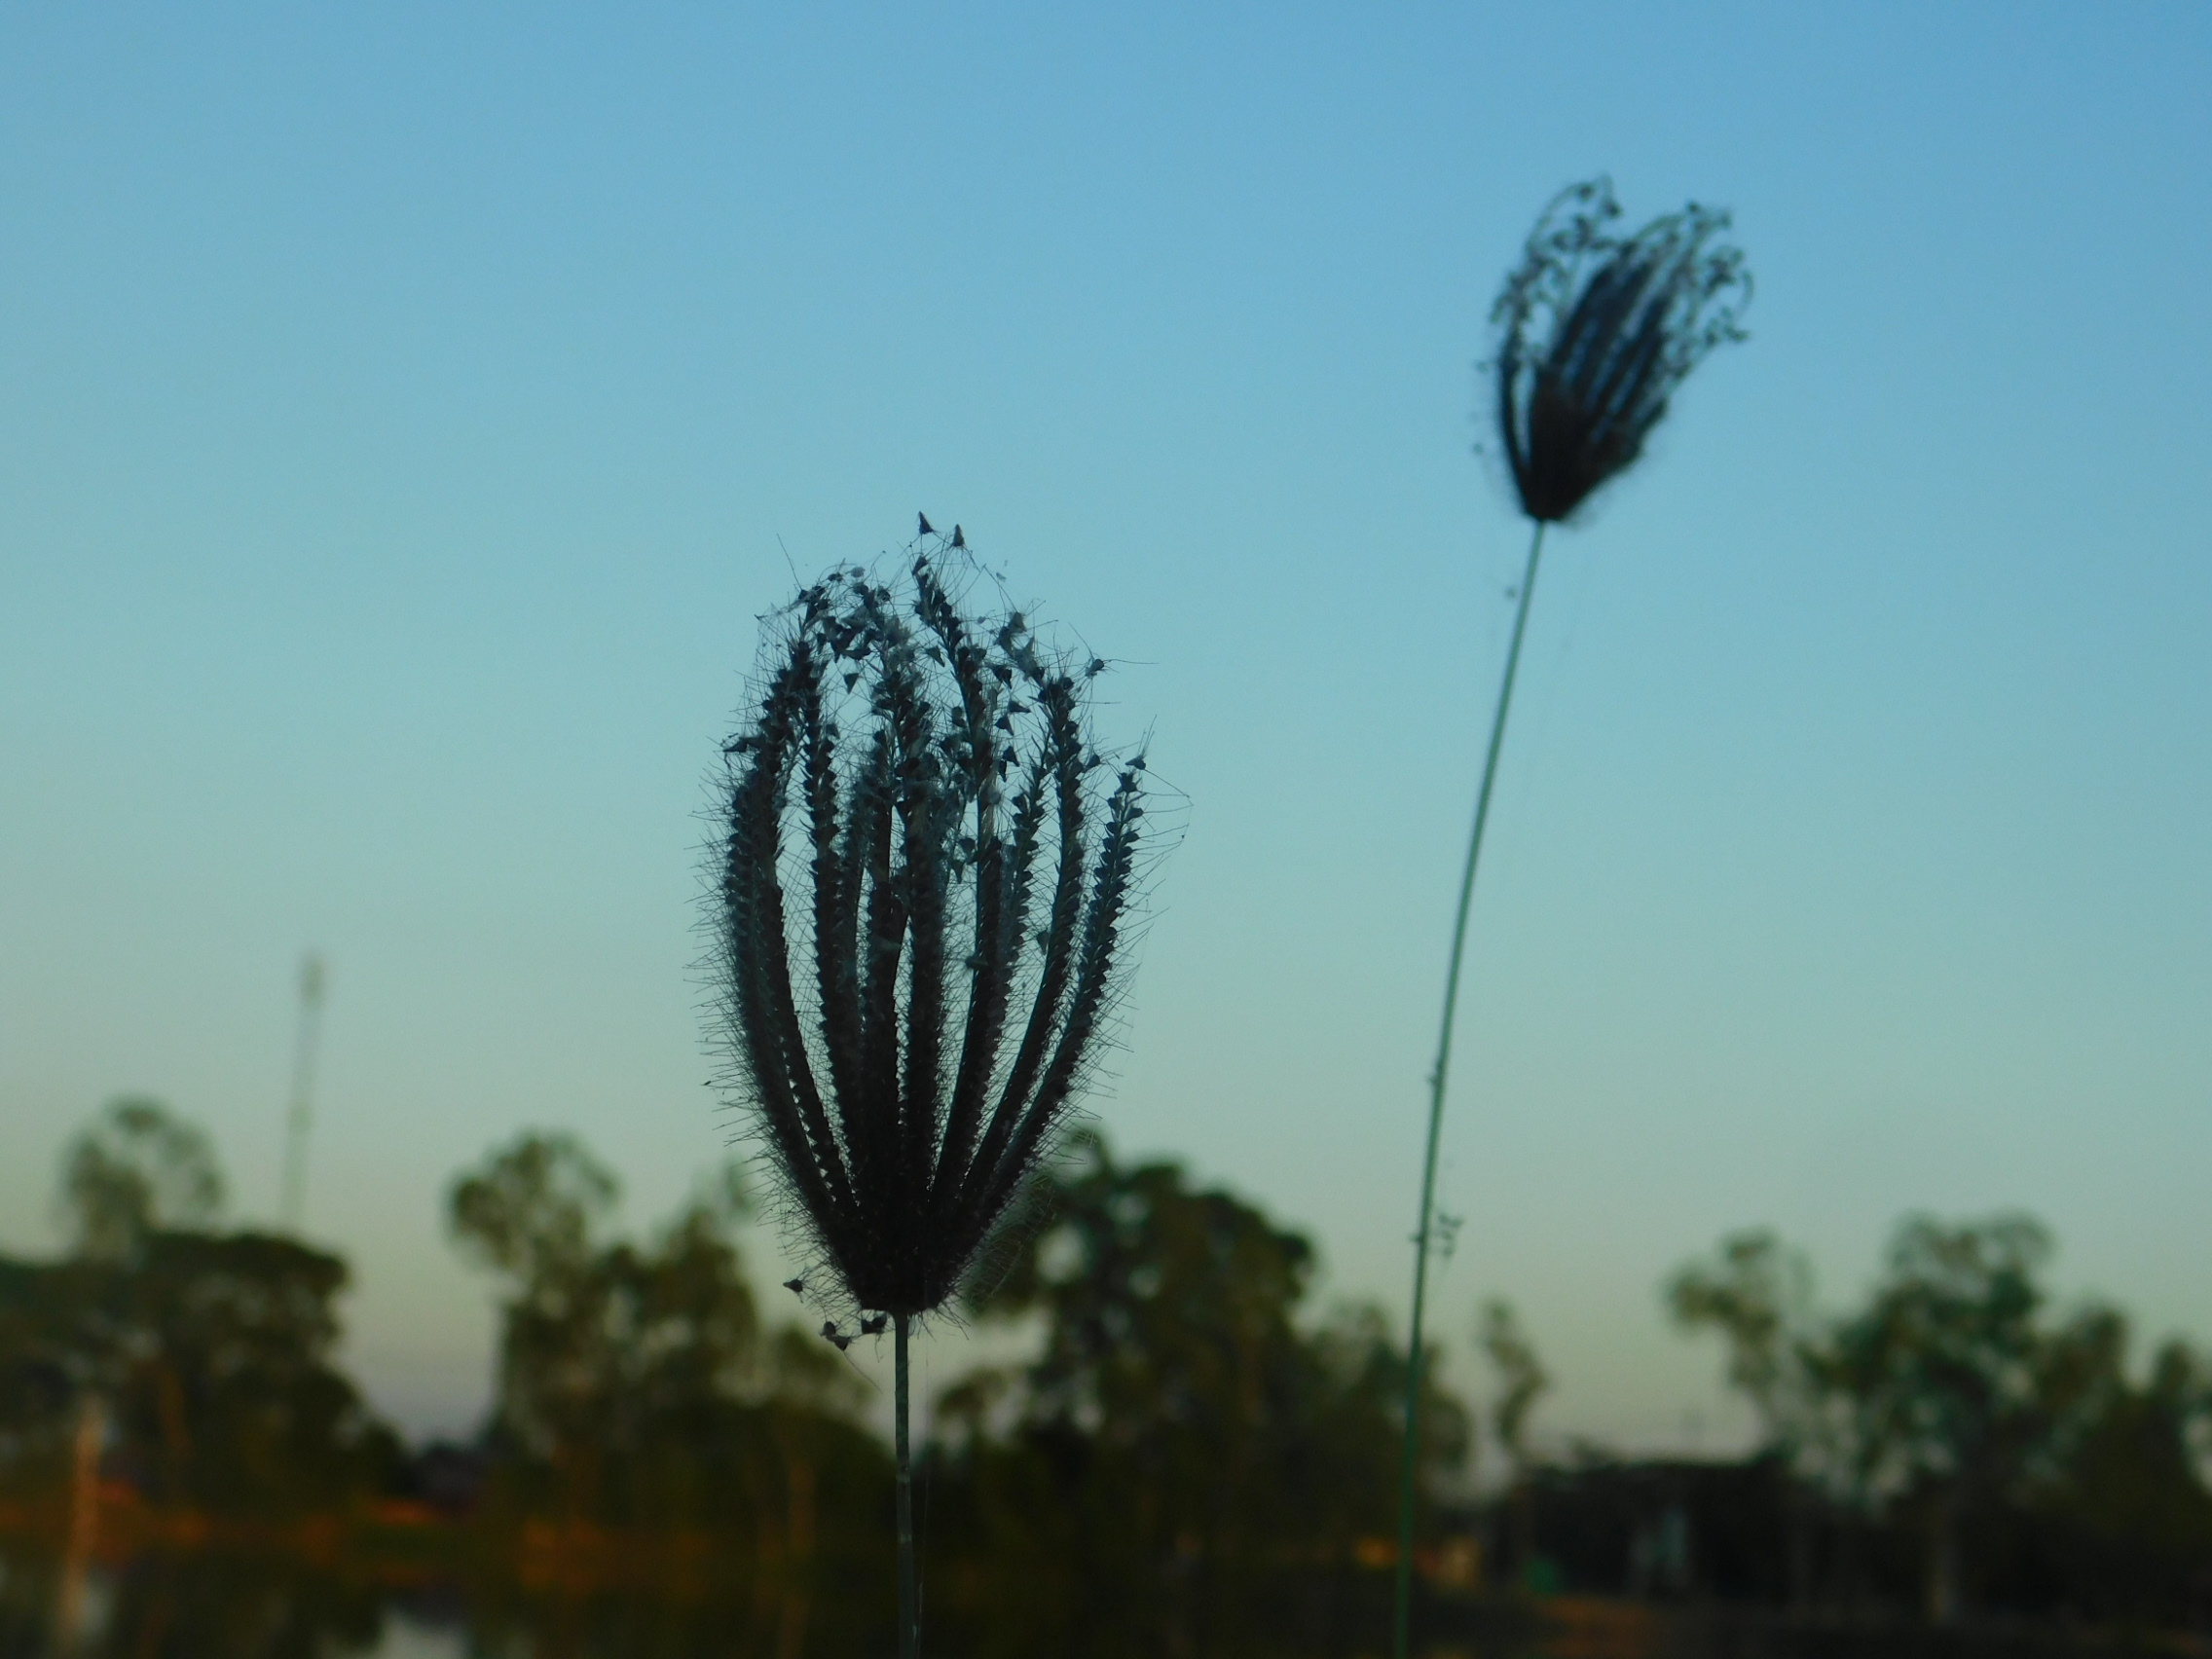
grass, sky, plant, tree, morning, grass family, flower, plant stem, cloud, Heracleum plant, landscape, road, wildflower